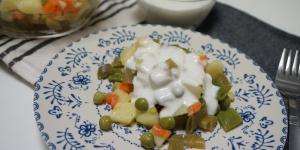
ensaladilla vegana